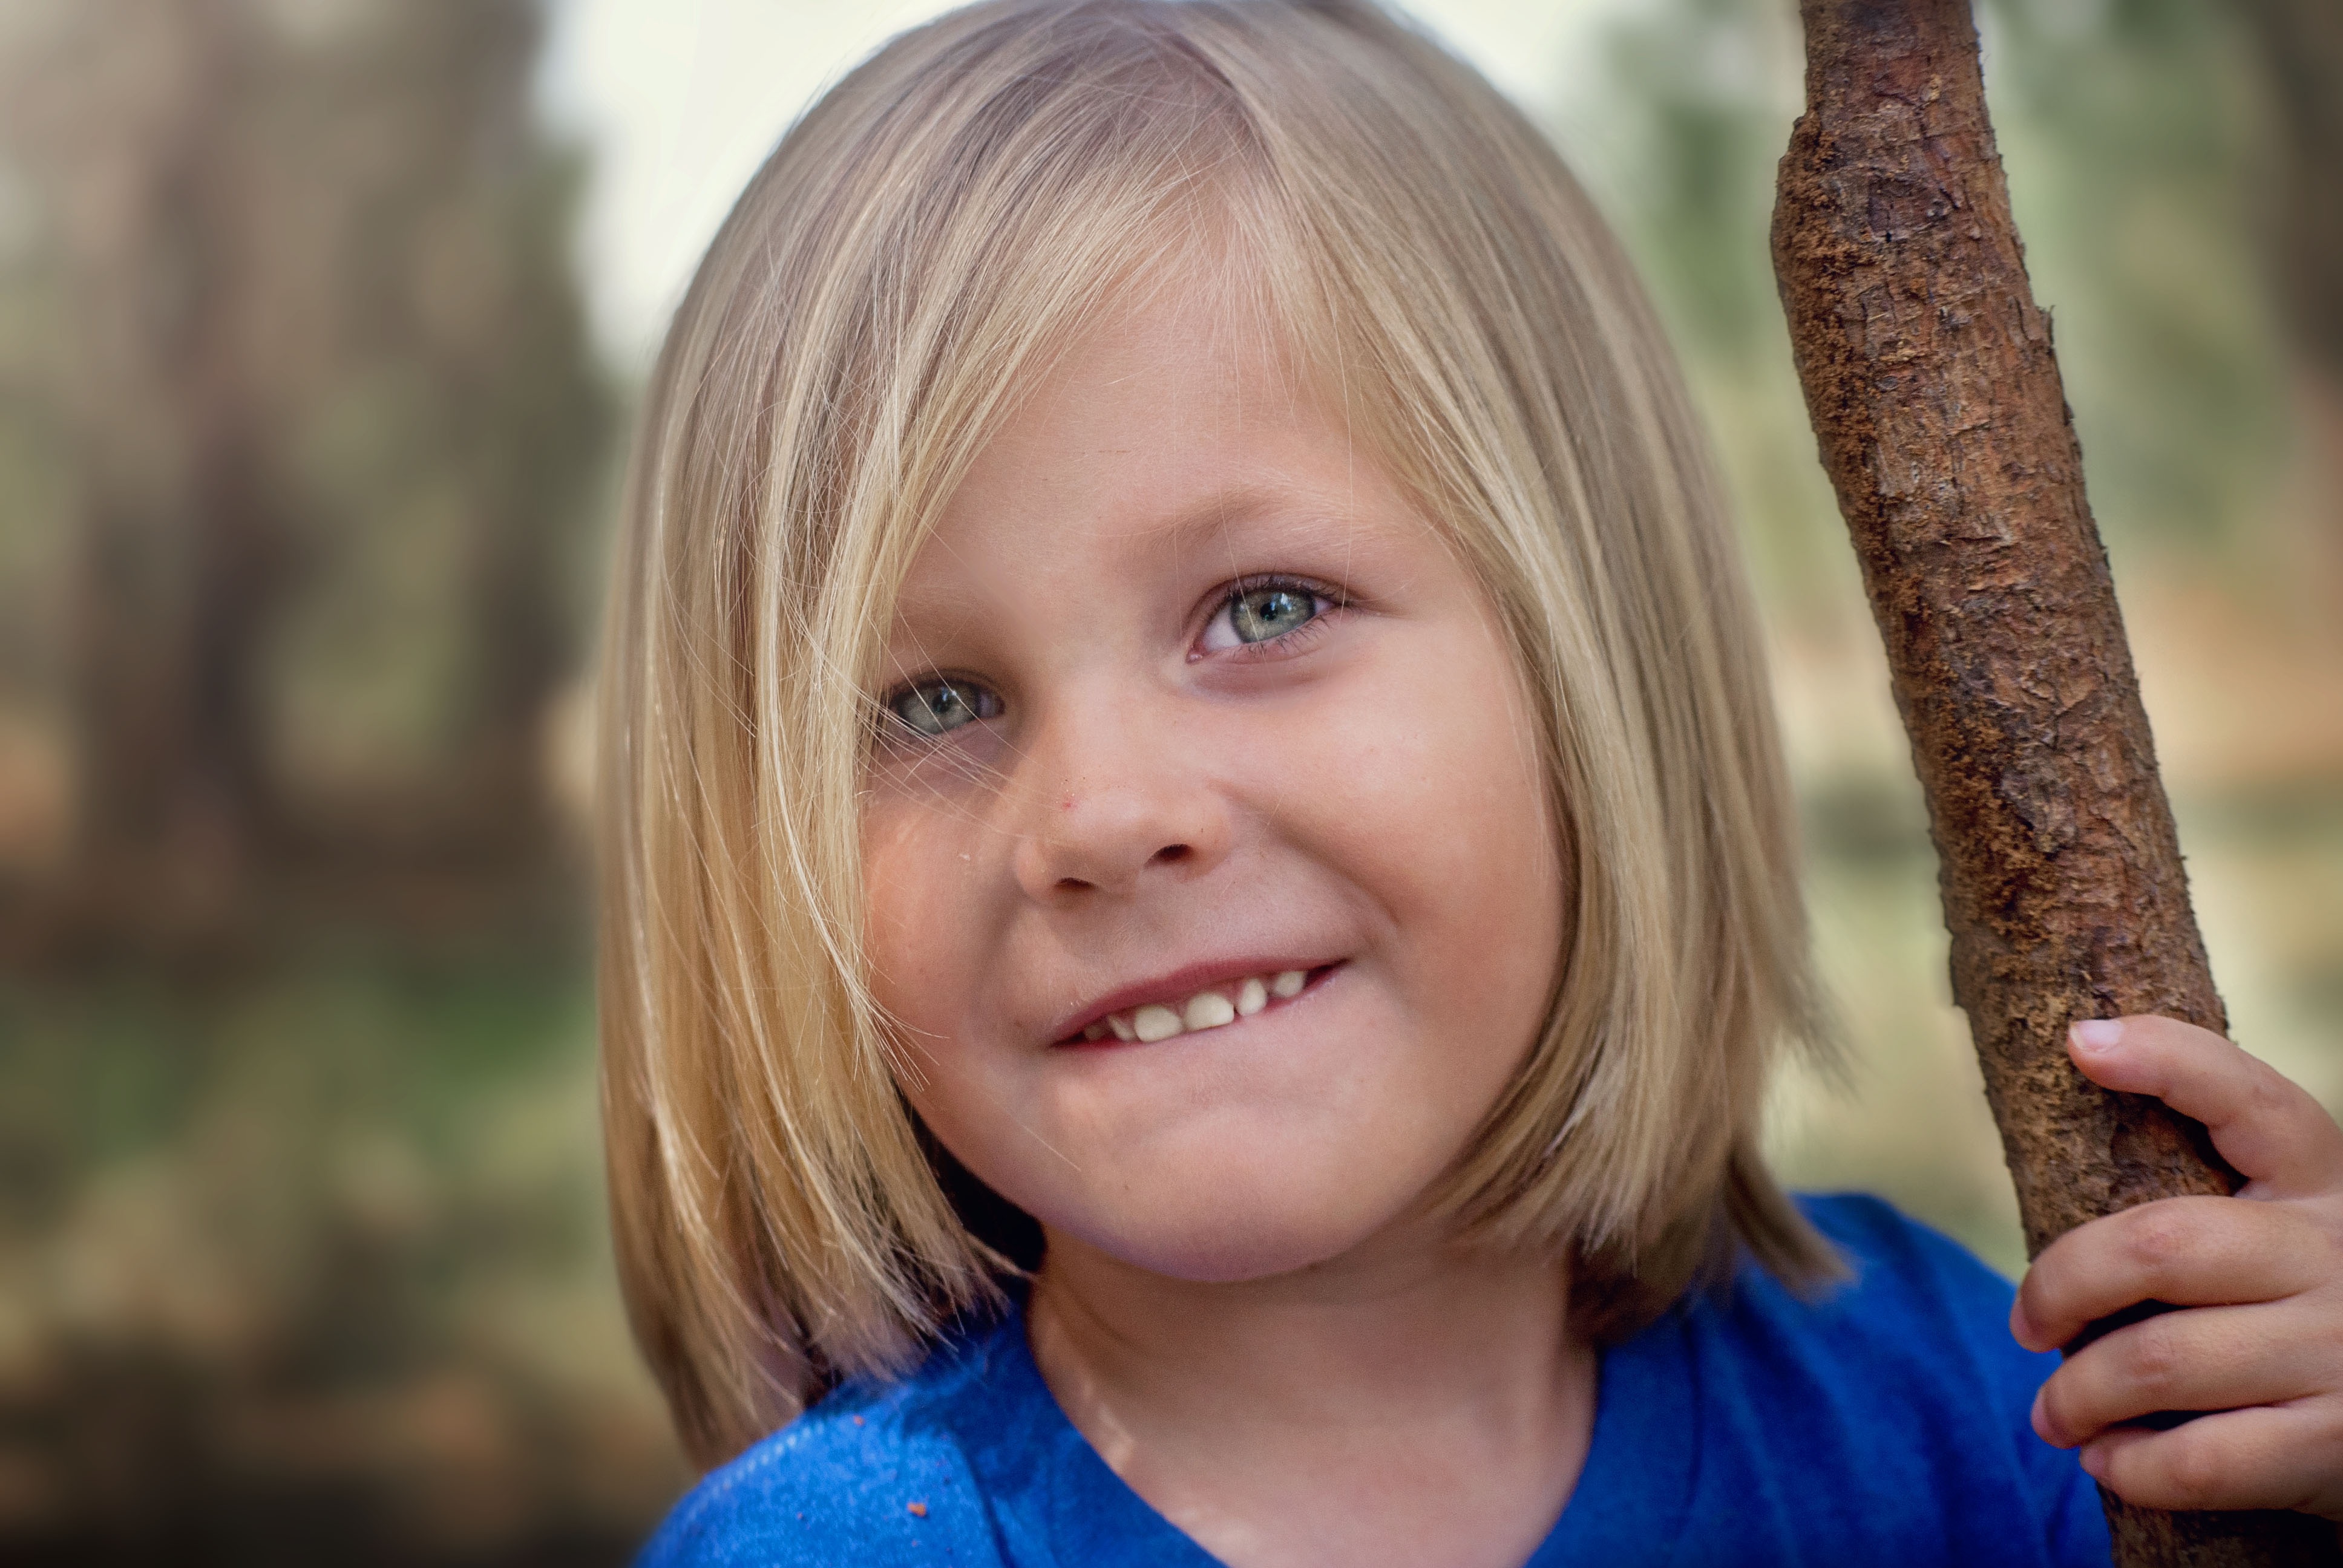
nature, person, people, girl, hair, white, photography, flower, boy, kid, cute, male, portrait, young, spring, child, facial expression, childhood, hairstyle, smiling, smile, close up, outdoors, face, fun, happy, happiness, infant, toddler, eye, head, little, skin, beauty, expression, blond, organ, laughter, emotion, portrait photography